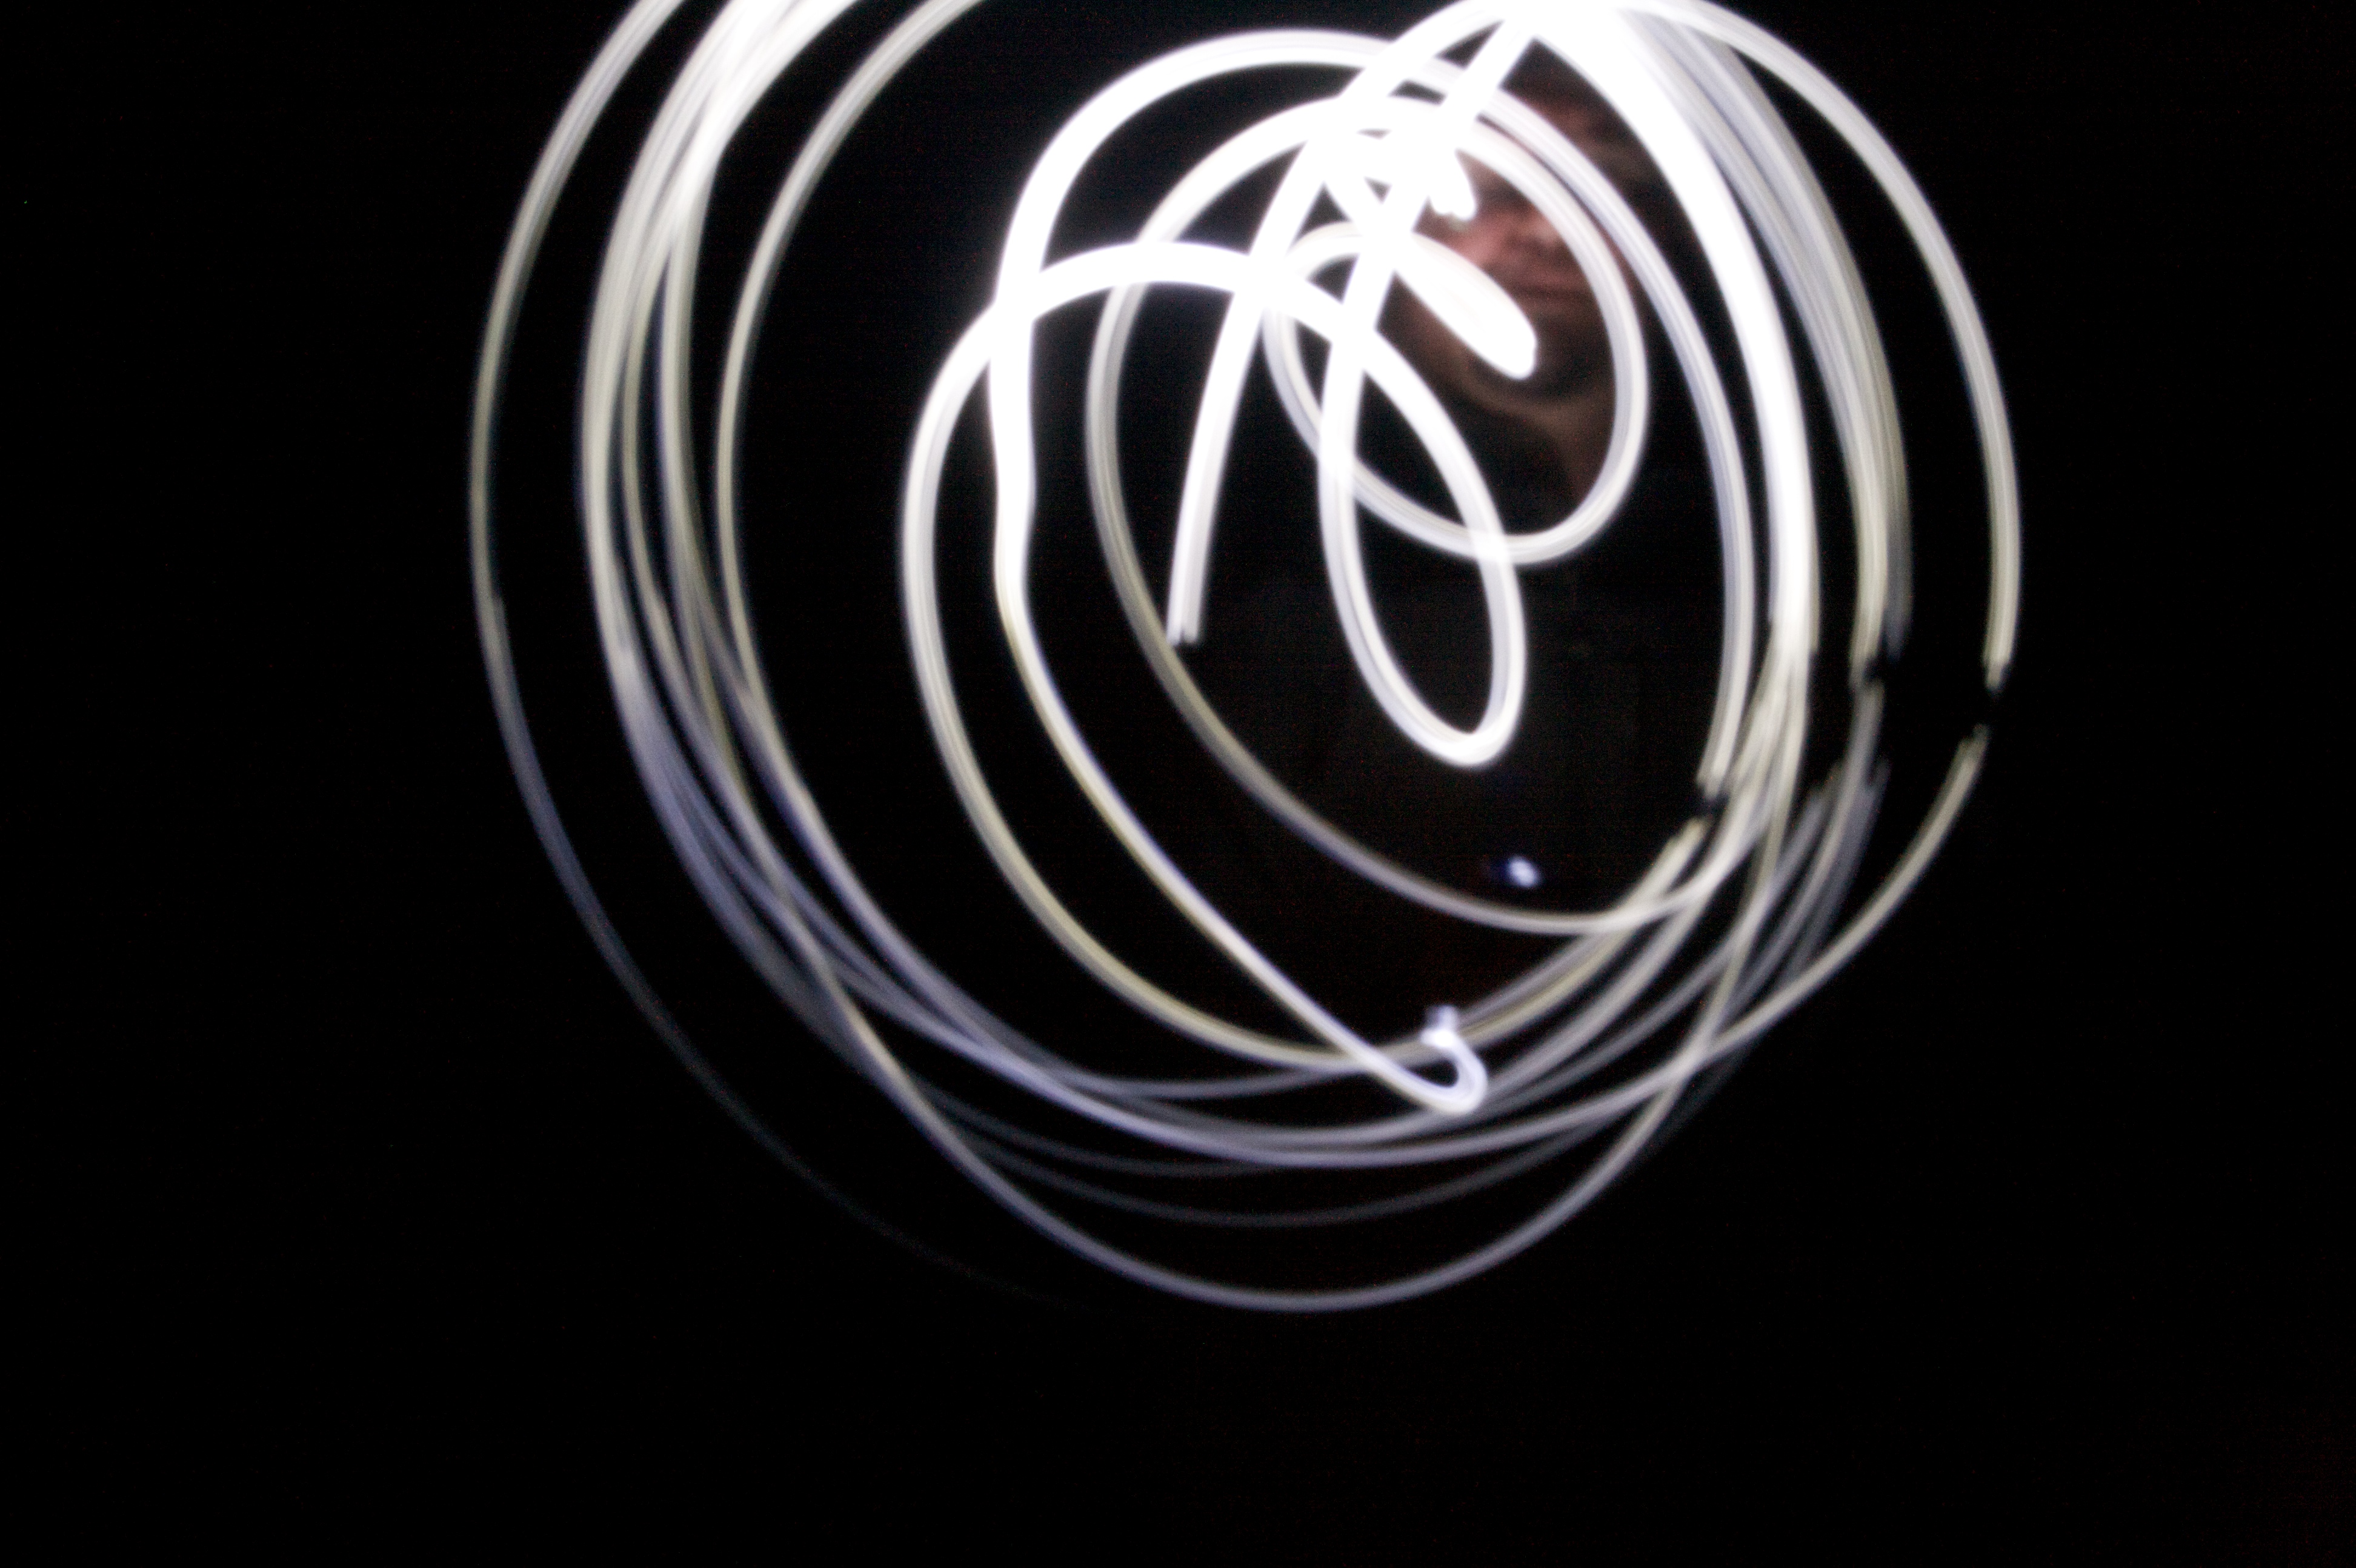
light, abstract, spiral, line, circle, font, logo, sphere, raw, iphotooriginal, sinkyone